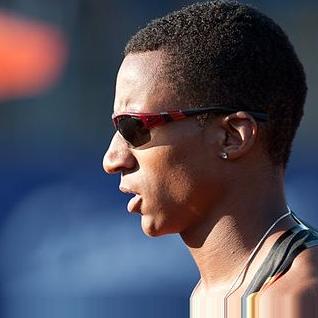
Age: 21